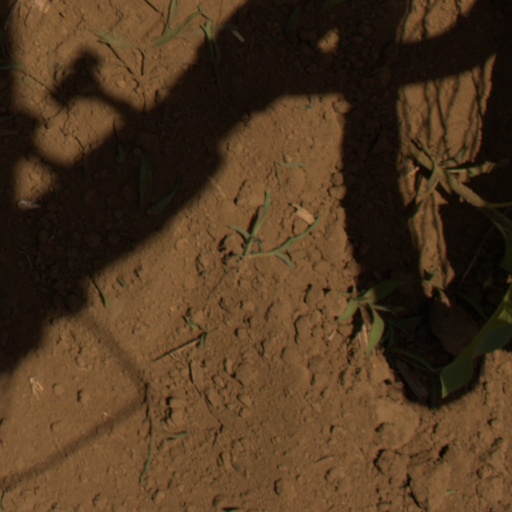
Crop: Jerusalem artichoke